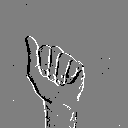
ASL letter: a